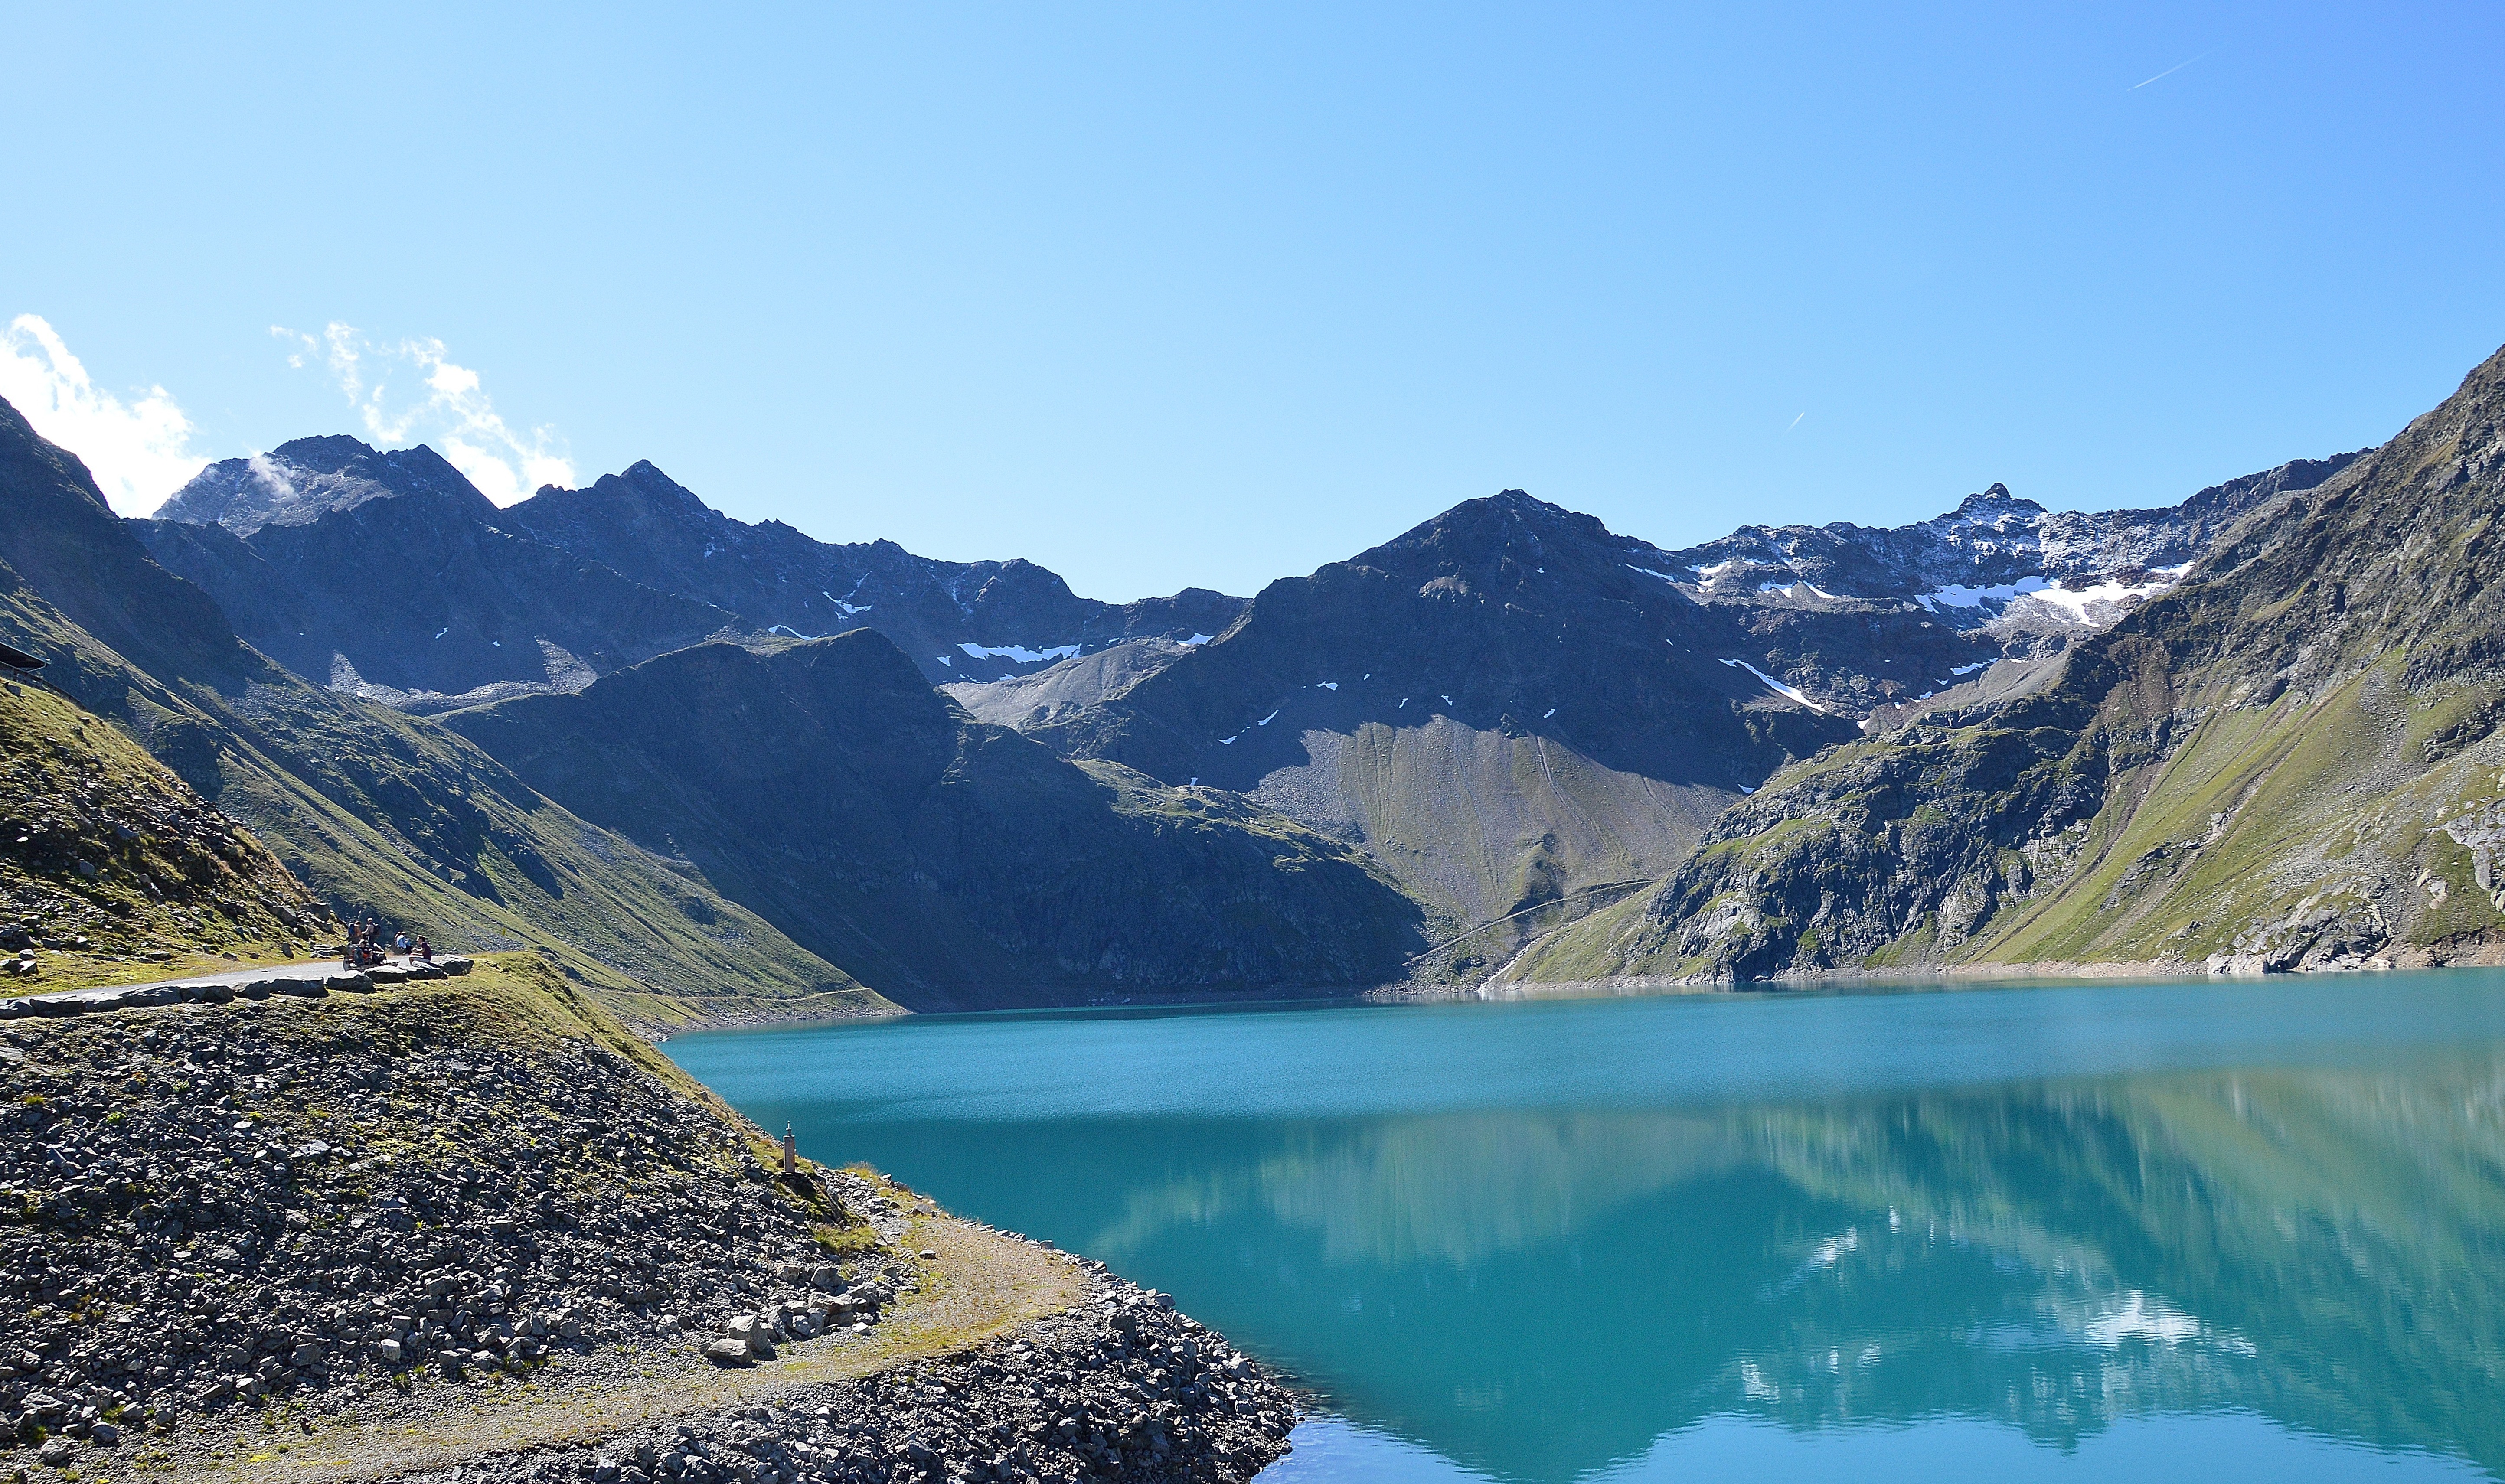
water, nature, mountain, hiking, trail, lake, mountain range, alpine, fjord, reservoir, austria, mountains, alps, loch, crater lake, tyrol, landform, k htai, mountain pass, geographical feature, mountainous landforms, glacial landform